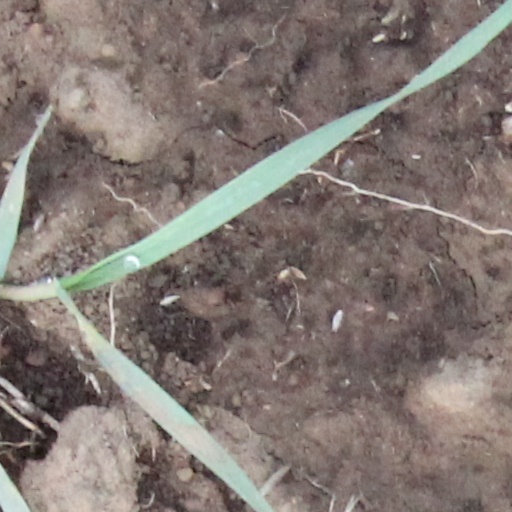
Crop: wheat